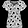
Label: Shirt